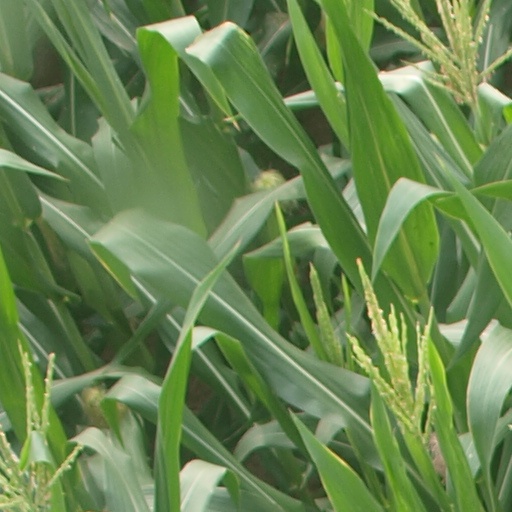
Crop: maize; corn